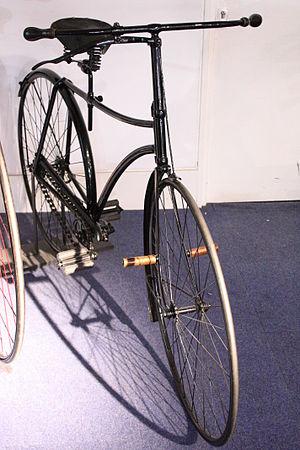
La bicyclette de sécurité est un type de bicyclette devenu très populaire à la fin des années 1880. Elle a progressivement remplacé le grand-bi qui était jusqu'alors la forme de bicyclette la plus courante. Les première bicyclettes de ce style étaient appelées « bicyclettes de sécurité » parce qu'elles avaient la réputation d'être moins dangereuses que celles munies de roues hautes. Même si les bicyclettes modernes sont d'aspect comparable, l'appellation « bicyclette de sécurité » et son équivalent anglais « safety bicycle » sont tombés en désuétude.